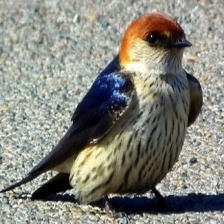
Species: STRIPPED SWALLOW
Scientific name: CECROPIS ABYSSINICA